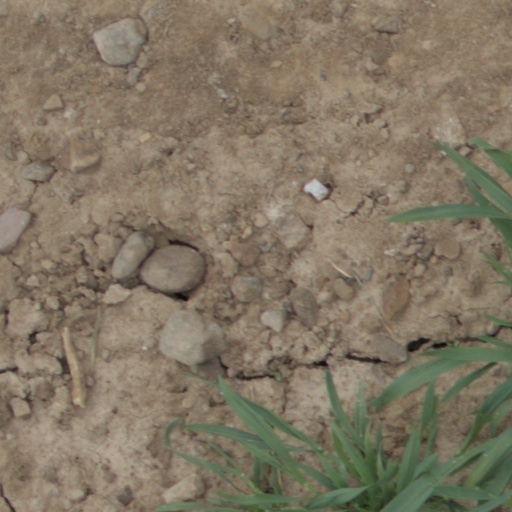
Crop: wheat